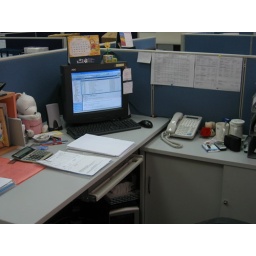
My working table in landex 6th floor